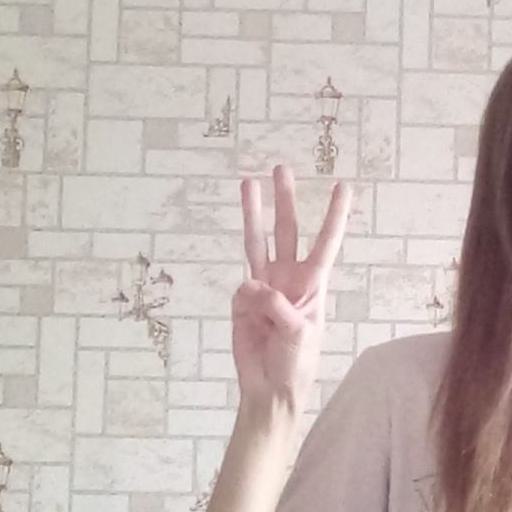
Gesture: three